2019 European Rally Championship

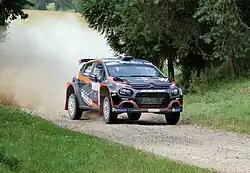
2019 Rally Poland - Alexey Lukyanuk

The 2019 European Rally Championship was the 67th season of the FIA European Rally Championship, the European continental championship series in rallying. The season was also the seventh following the merge between the European Rally Championship and the Intercontinental Rally Challenge. Alexey Lukyanuk was the reigning champion and he returned to defend the title switching from a Ford Fiesta R5 to the Citroën C3 R5. On the final round at Rally Hungary, Chris Ingram became the first British driver in 52 years to win the title in a Skoda Fabia R5.